Embassy Theatre (New York City)

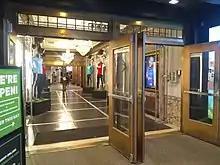
Entrance to the Pelé Soccer store, which uses the former theater space

The Embassy Newsreel continued into the 1940s despite the growing popularity of the television. The Embassy Newsreel Theatre grew into a chain with locations on 50th and 72nd Street as well as the original theater on Times Square. As a whole, the newsreel industry was impacted negatively by World War II, when studios began sharing footage with each other to reduce costs, which consequently resulted in a decrease in competition between newsreel studios (and thus less content). Furthermore, there was growing criticism of the newsreels' tendencies to dramatize factual events, as well as the fact that newsreels discussed stories in a decreasing order of importance. In November 1949, it was announced that the Embassy would revert to showing feature films. Githens said he had decided to return the Embassy to cinematic use specifically because newsreels could no longer compete with television.